Jay-R Reyes

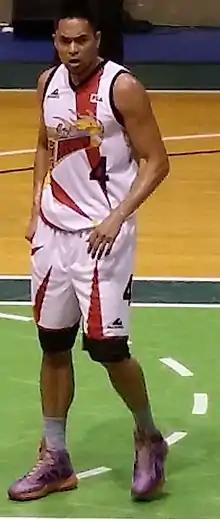
Reyes in 2015

Jay-R C. Reyes (born July 16, 1984) is a Filipino former professional basketball player who last played for the Phoenix Super LPG Fuel Masters of the Philippine Basketball Association.